Sky position (RA, Dec in degrees): 135.308, 6.022
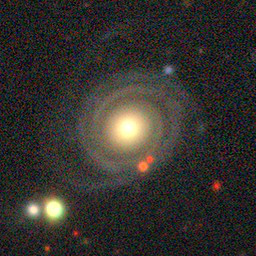
Galaxy morphology: Unbarred Tight Spiral Galaxies